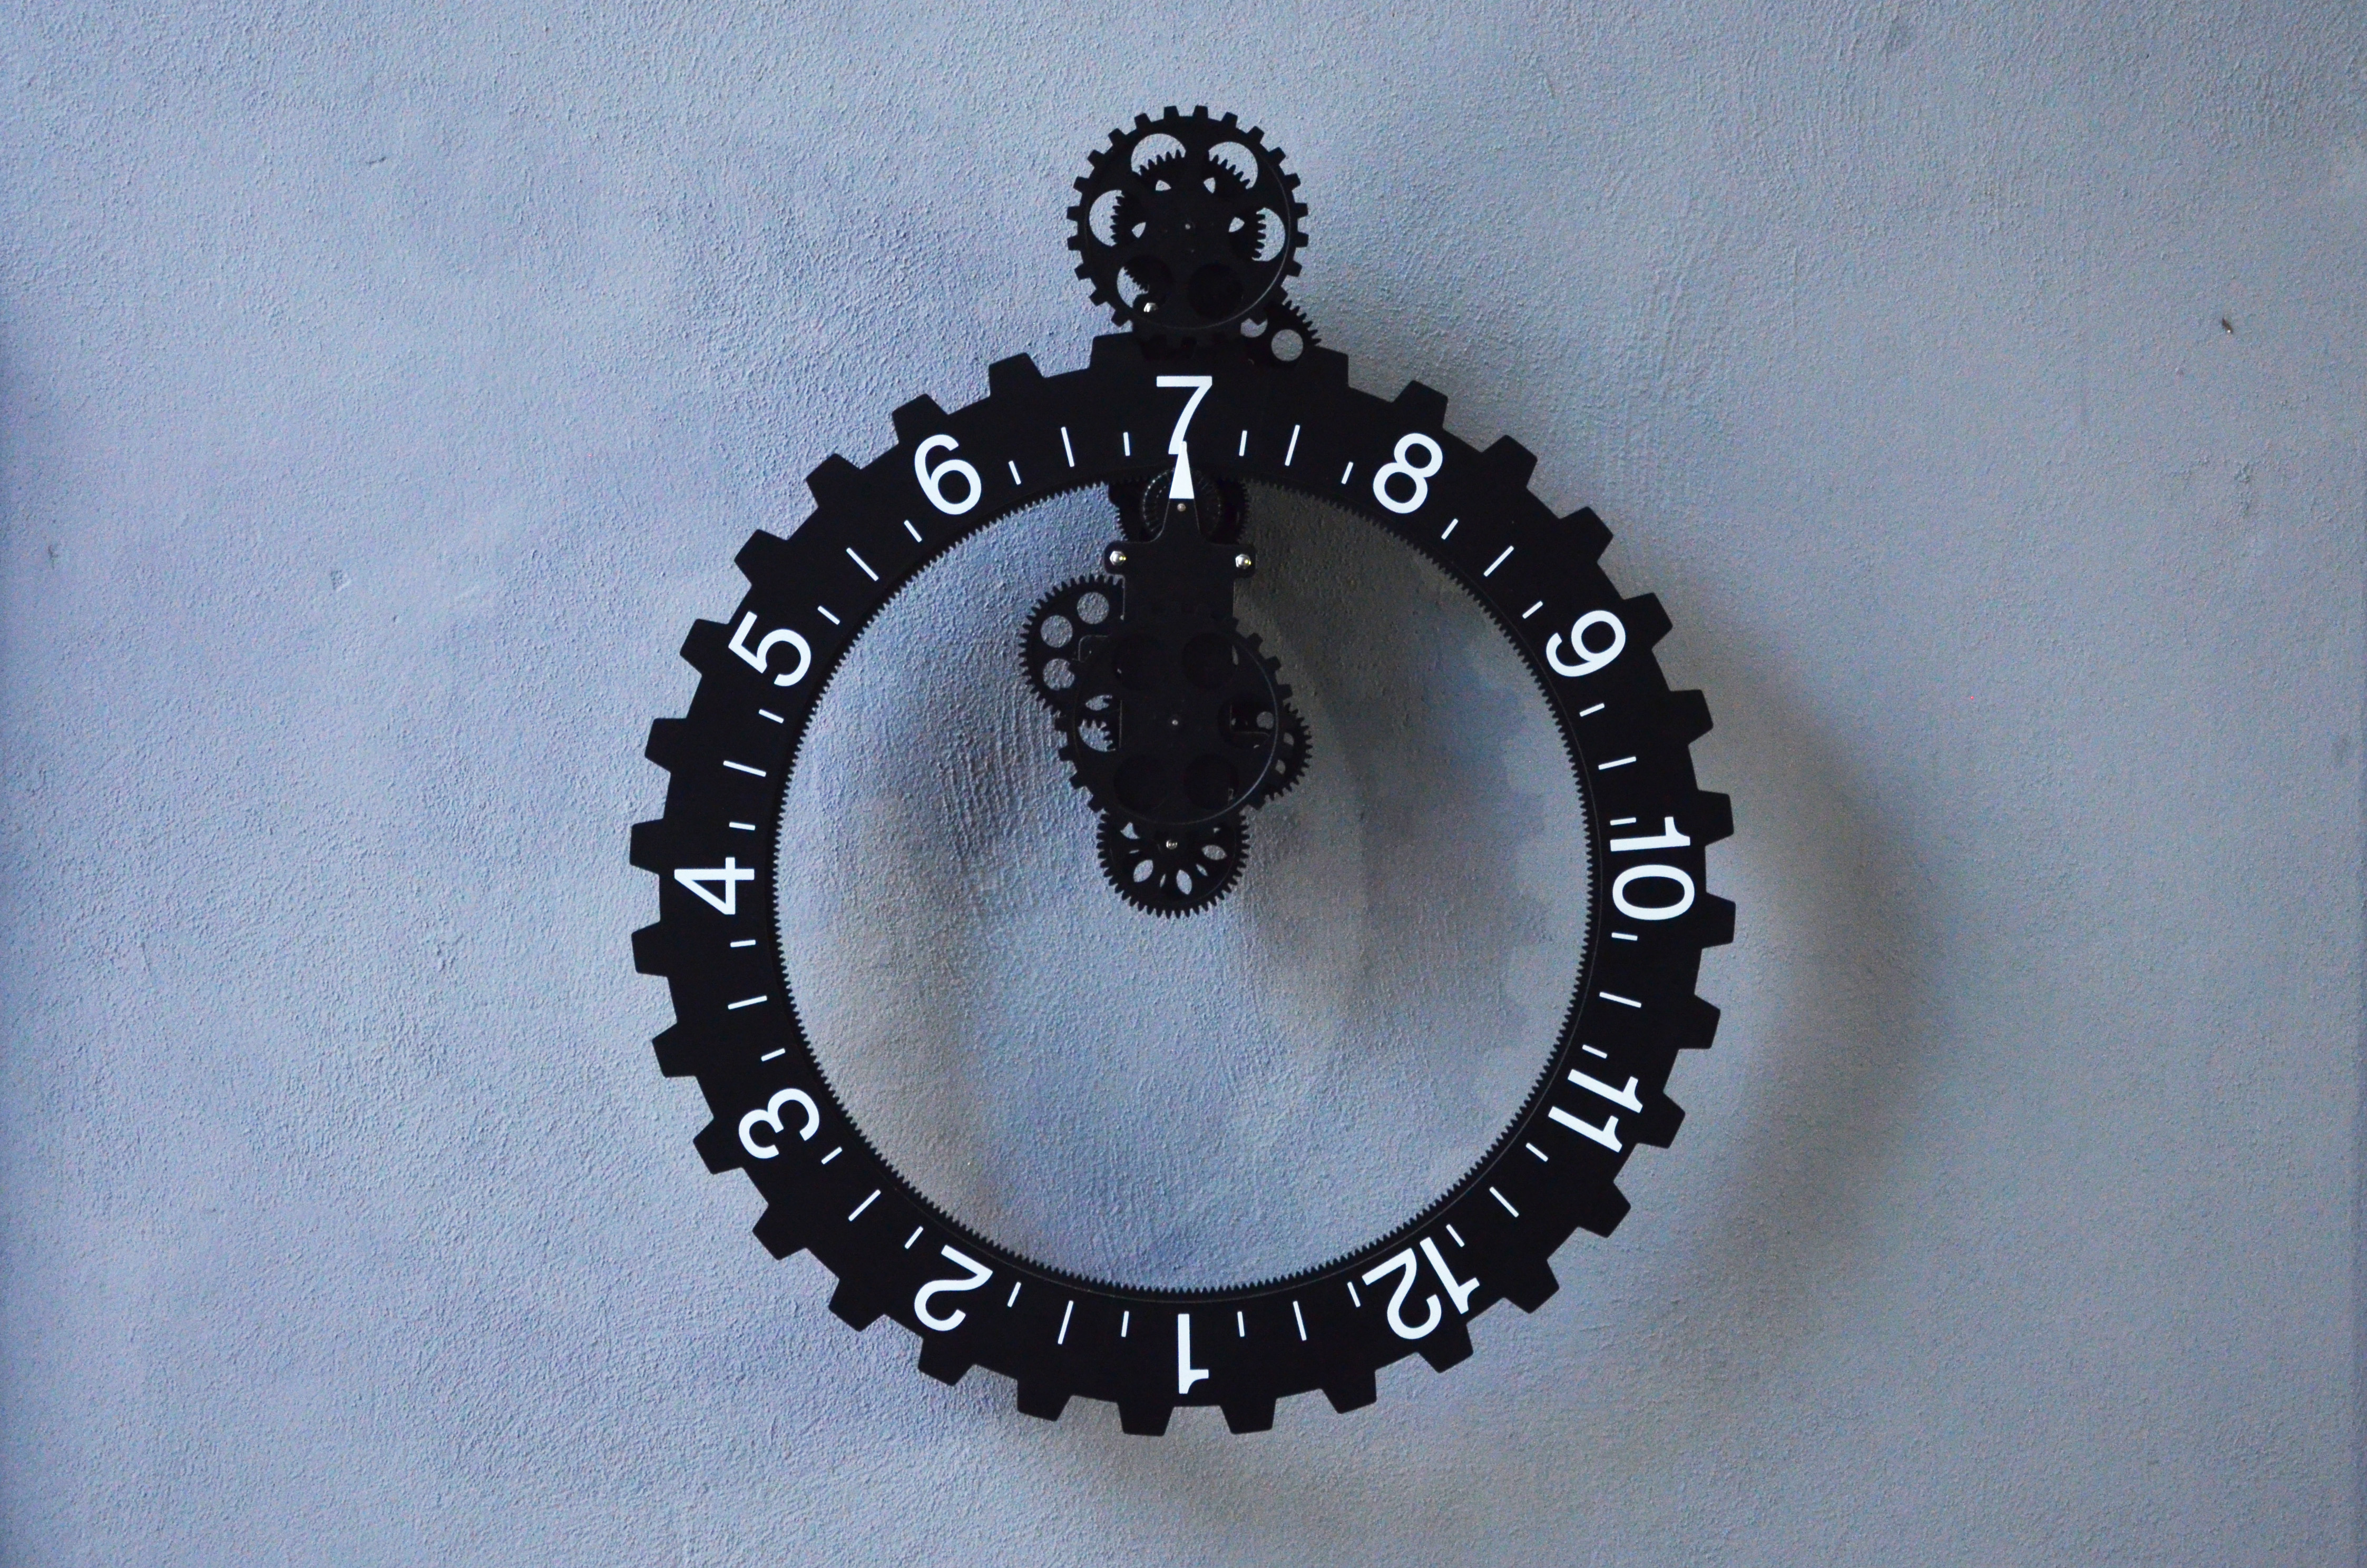
clock, numbers, gears, time, background, work, wheels, modern, gear, bicycle drivetrain part, fashion accessory, crankset, bicycle part, jewellery, pendant, metal